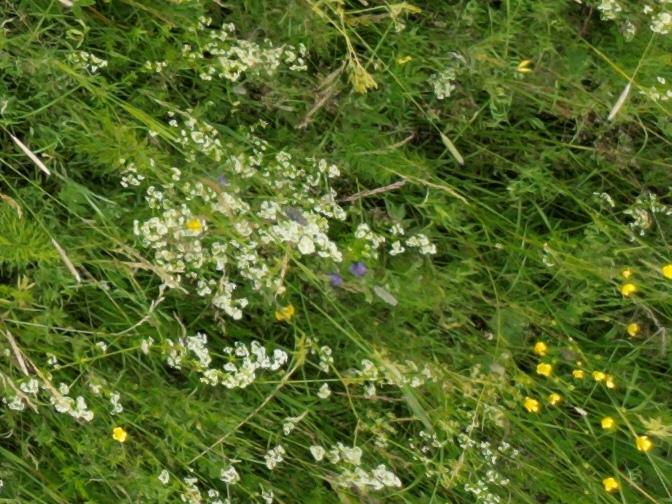
Flowers visible: yarrow flowers, yarrow flowers